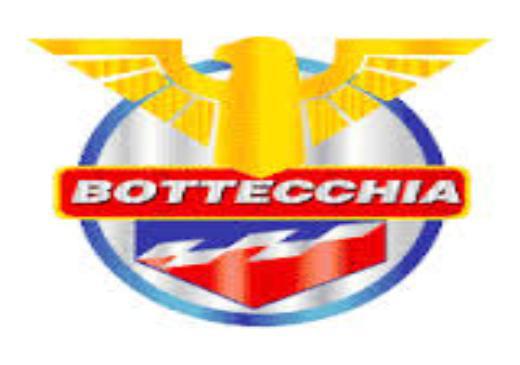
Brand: bottecchia
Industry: Transportation